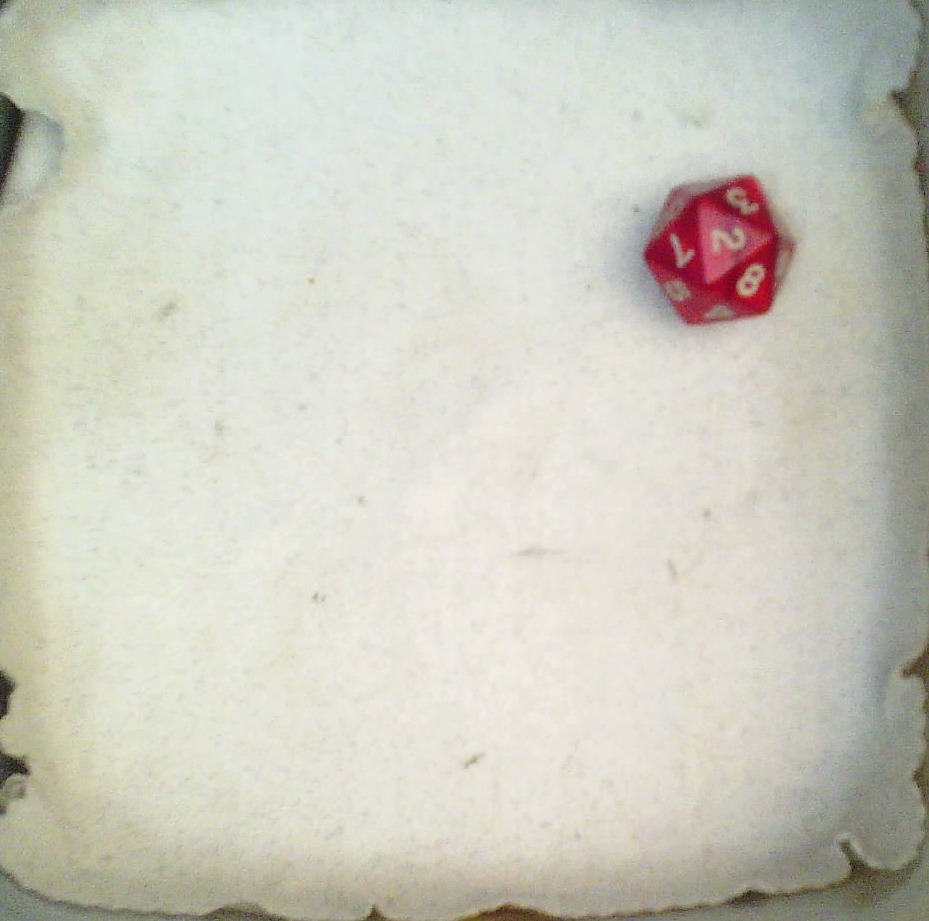
Dice in frame:
type: d20
value: 2
Label source: human
Face values trusted: yes